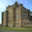
Label: castle